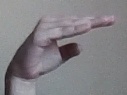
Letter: jeem